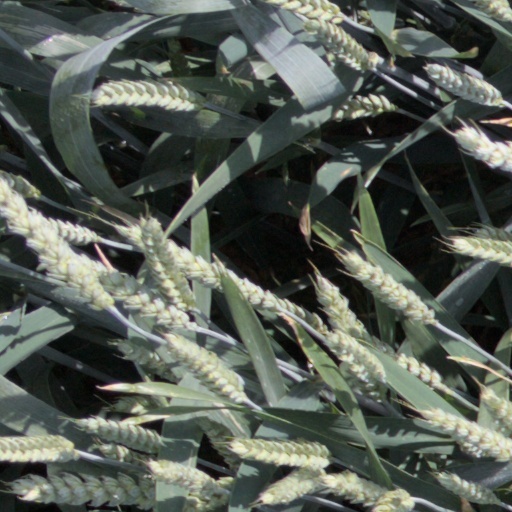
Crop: wheat